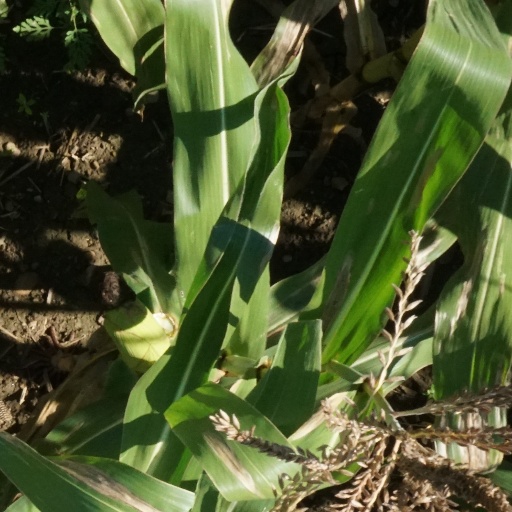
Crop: maize; corn